Hustlers (film)

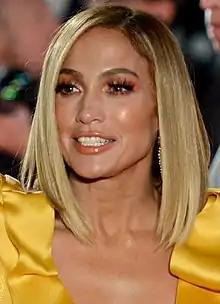
Jennifer Lopez's performance as Ramona Vega was acclaimed by critics, with some deeming it the finest of her acting career.

On Rotten Tomatoes, the film holds an approval rating of 88% based on 358 reviews, with an average rating of . The site's critical consensus reads, "Led by a career-best performance from Jennifer Lopez, "Hustlers" is a uniquely empowering heist drama with depth and intelligence to match its striking visual appeal." On Metacritic, the film has a weighted average score of 79 out of 100, based on 44 critics, indicating "generally favorable" reviews. Audiences polled by CinemaScore gave the film an average grade of "B−" on an A+ to F scale, and those at PostTrak gave it an average 3.5 out of 5 stars and a 50% "definite recommend". The film was also chosen by "Time" magazine, "HuffPost", and NPR as one of the best films of 2019.